Corinne Barker

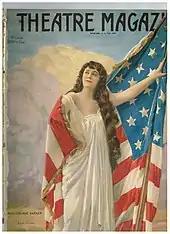
Barker featured on the cover of a trade magazine, 1918

She began acting in theater productions in Portland in the early-1900s. She moved from Portland to New York City in 1910, and appeared in a stage production of "The Crinoline Girl" with Julian Eltinge. She married William Barker in Portland some time prior to 1916.